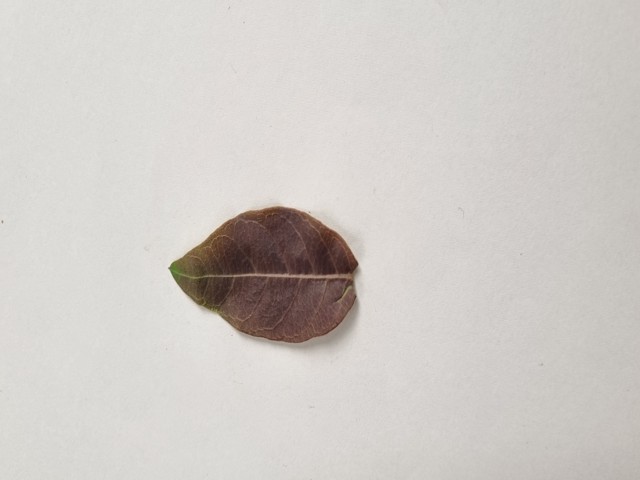
Plant: anantamul